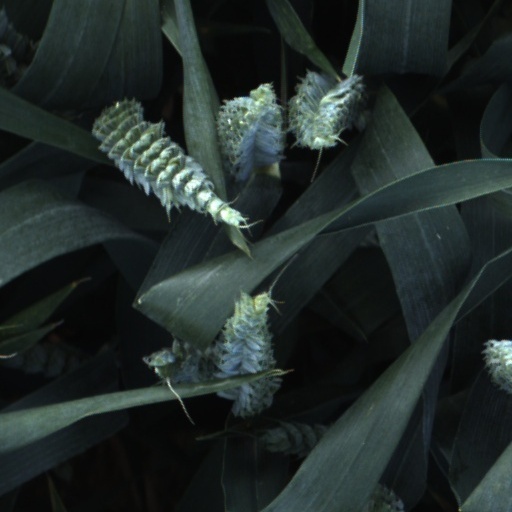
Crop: wheat